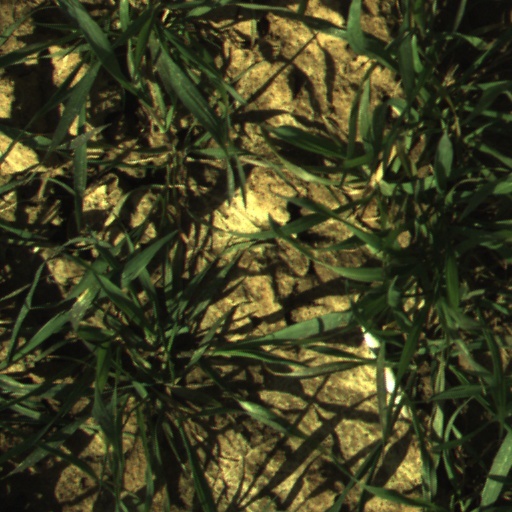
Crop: wheat